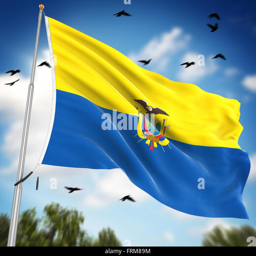
flag this is a computer generated and 3d rendered image